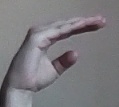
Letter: jeem